Corneal ulcer

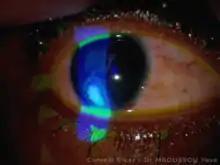
Corneal ulcer resulting from bacterial keratitis

Corneal ulcer, often resulting from keratitis is an inflammatory or, more seriously, infective condition of the cornea involving disruption of its epithelial layer with involvement of the corneal stroma. It is a common condition in humans particularly in the tropics and in farming. In developing countries, children afflicted by vitamin A deficiency are at high risk for corneal ulcer and may become blind in both eyes persisting throughout life. In ophthalmology, a corneal ulcer usually refers to having an infection, while the term corneal abrasion refers more to a scratch injury.